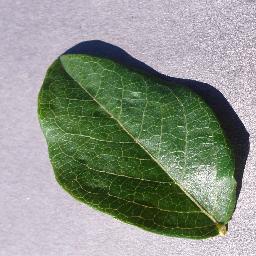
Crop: blueberry
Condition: healthy